Spirou à New York

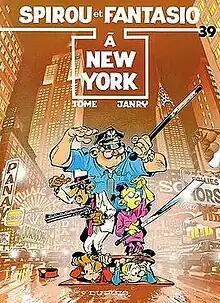
Cover of the Belgian edition

Spirou à New York, written by Tome and drawn by Janry, is the thirty-ninth album of the "Spirou et Fantasio" series, and the seventh of the authors. The story was serialised in "Spirou" magazine before being released as a hardcover album in 1987.